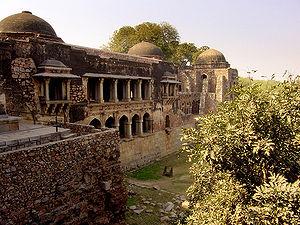
Les fouilles archéologiques ont mis au jour des vestiges de quelques-unes des anciennes villes situées à l'emplacement actuel de Delhi. La légende veut que Delhi ait été construite et détruite sept fois, et que quiconque tente de bâtir une nouvelle ville à Delhi verra son empire s'effondrer, ce qui s'est effectivement réalisé plusieurs fois.